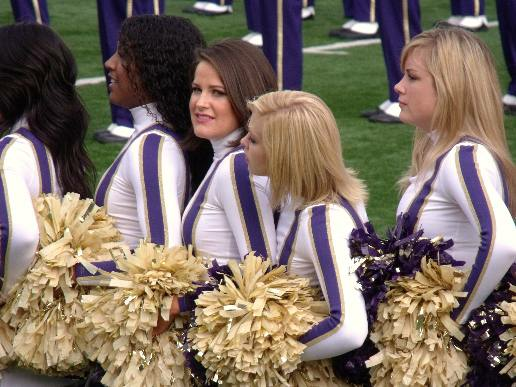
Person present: Yes